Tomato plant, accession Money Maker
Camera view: horizontal (90 deg, fisheye); turntable rotation: 30 degrees
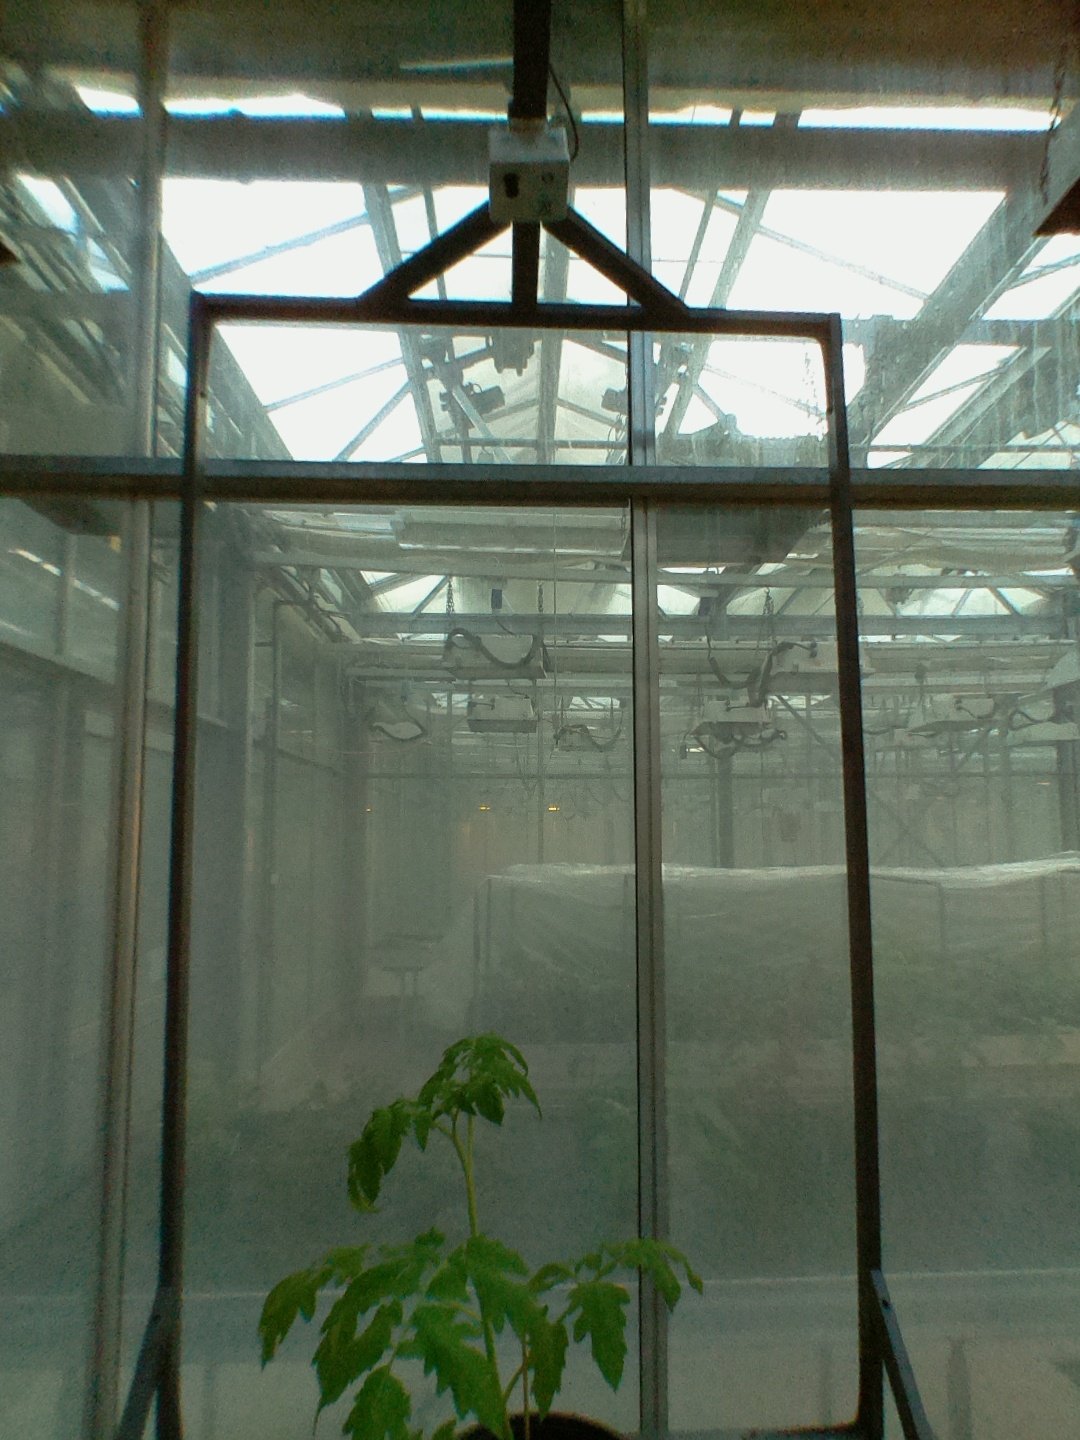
BBCH growth stage 13: 6 of true leaves visible